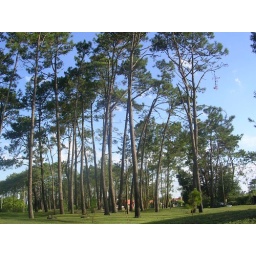
The pine trees in Maria Josefina's garden - El Pinar beach resort